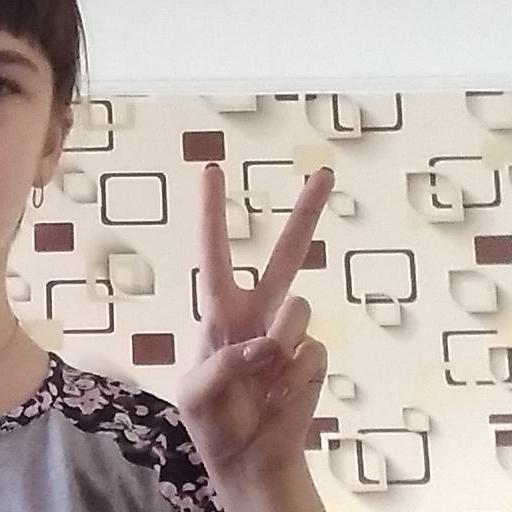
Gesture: peace